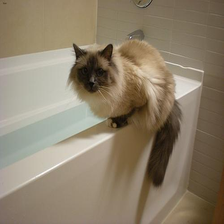
Species: cat
Breed: Birman